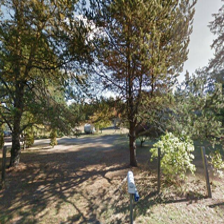
Label: streetView